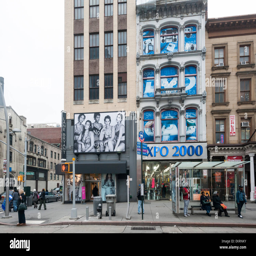
a billboard over a store shows the i advertising campaign